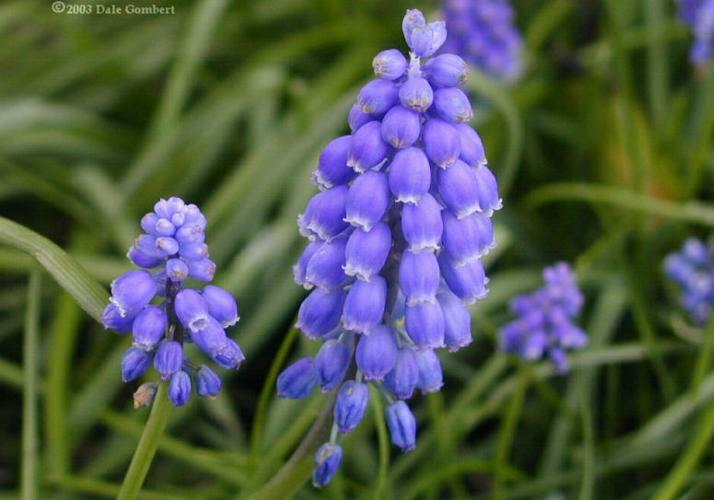
Flower: grape hyacinth